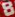
Number: 8